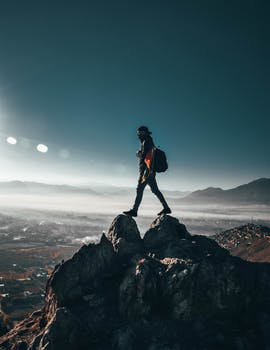
Label: No Watermark